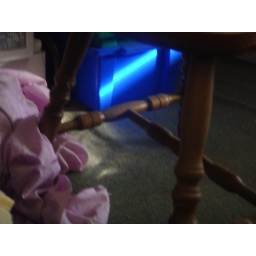
A storage box in my office. One day soon it will be an office again. A new dawn...